Voter turnout in United States presidential elections

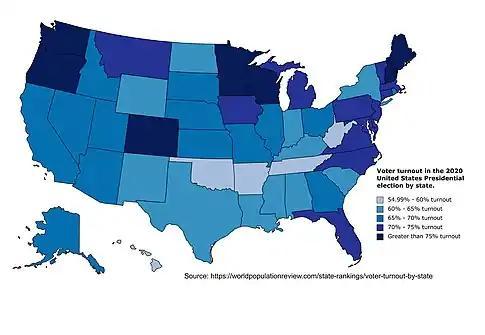
A map of voter turnout during the 2020 United States presidential election by state (no data for Washington, D.C.)

Approximately 161 million people were registered to vote in the 2020 presidential election and roughly 96.3% ballots were submitted, totaling 158,427,986 votes. Roughly 81 million eligible voters did not cast a ballot.